Jacobite Army (1745)

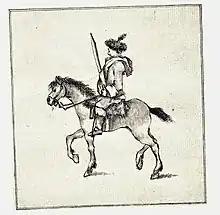
The Penicuik artist's depiction of one of the Jacobites' "Scotch Hussars".

The Jacobite infantry was initially divided into two divisions, 'Highland' and 'Low Country Foot', nominally commanded by Murray and Perth, who was replaced by Charles after Carlisle. Following British army custom, they were split into regiments, usually of one battalion, although some had two after the French model. Each battalion had a nominal strength of 200 to 300 men, although actual numbers were often much smaller, subdivided into companies. The regiments of Lochiel, Glengarry and Ogilvy also had grenadier companies, although how these were distinguished is not recorded.